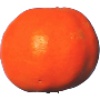
Label: Clementine 1